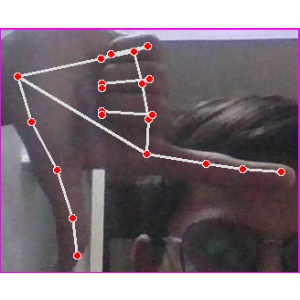
अक्षर: ख